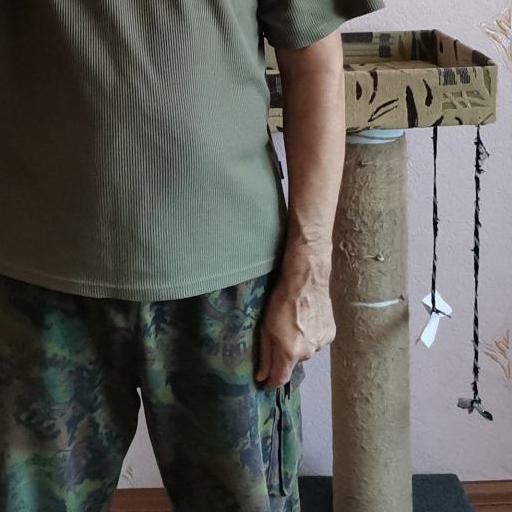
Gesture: no_gesture